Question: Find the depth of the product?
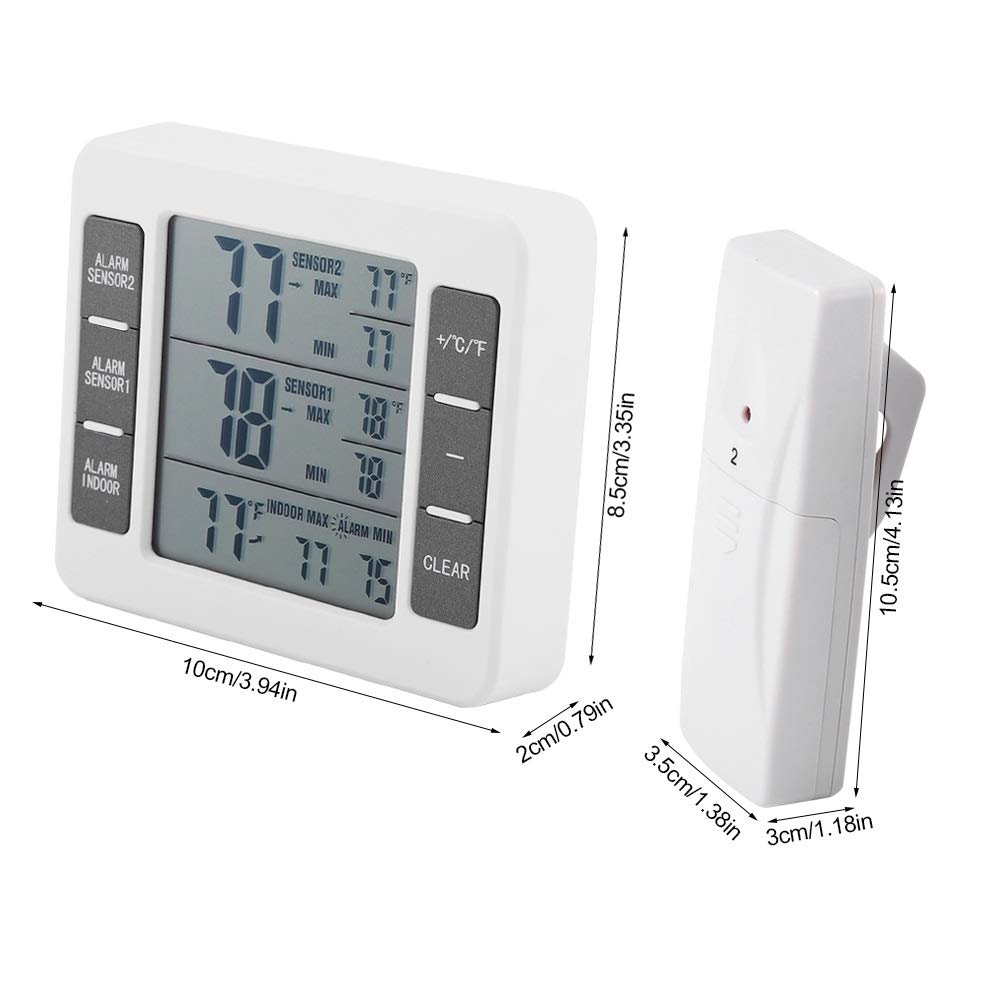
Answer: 8.5 centimetre